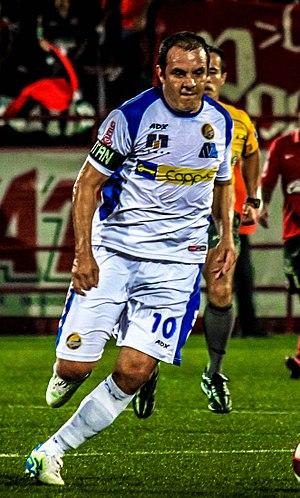
Cuauhtémoc Blanco Bravo, né le 17 janvier 1973 à Mexico, est un ancien footballeur mexicain jouant pour le CD Irapuato. Il a évolué principalement en Amérique latine dans le championnat du Mexique avec le Club America et aux États-Unis avec le club de Chicago Fire. Il est connu pour avoir effectué en match officiel le coup du crapaud, lors de la coupe du monde 1998 en France, contre l'équipe de Corée du Sud de football.